Ted Brimble

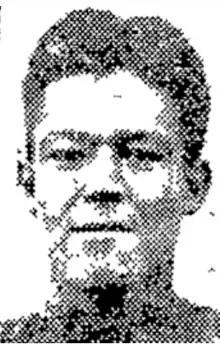
Ted around 1929. The photo was published in the Auckland Star after their 4 May win where he starred.

The Auckland Star commented that “the hero of the match, T. Brimble, first five eight, gave a dashing display for his size, being brilliant on defence and tricky on attack. He fumbled his passes on a few occasions, but made up for this, with a great field goal from an almost impossible position with Marist players all round him. He is very light (9 and a half stone), but is not afraid to go down on the ball in front of a pack of big forwards”. The following week they played at Eden Park against Ponsonby and lost 29–17. The Sun said “Bryers, Manukau's hard-working and enterprising little half, and the nimble Brimble, were effective inside backs, and [Bill] Turei and Linden were both honest workers”. The Star said Brimble “showed up in the early stages for strong running, but later he was regularly pocketed, and his failure to send the ball along smartly often lost chances”.